Dance of a Dream

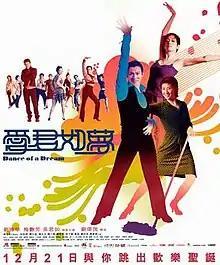
Film poster

Dance of a Dream is a 2001 Hong Kong romantic comedy film co-produced and directed by the film's cinematographer, Andrew Lau and starring Andy Lau, Anita Mui and Sandra Ng.